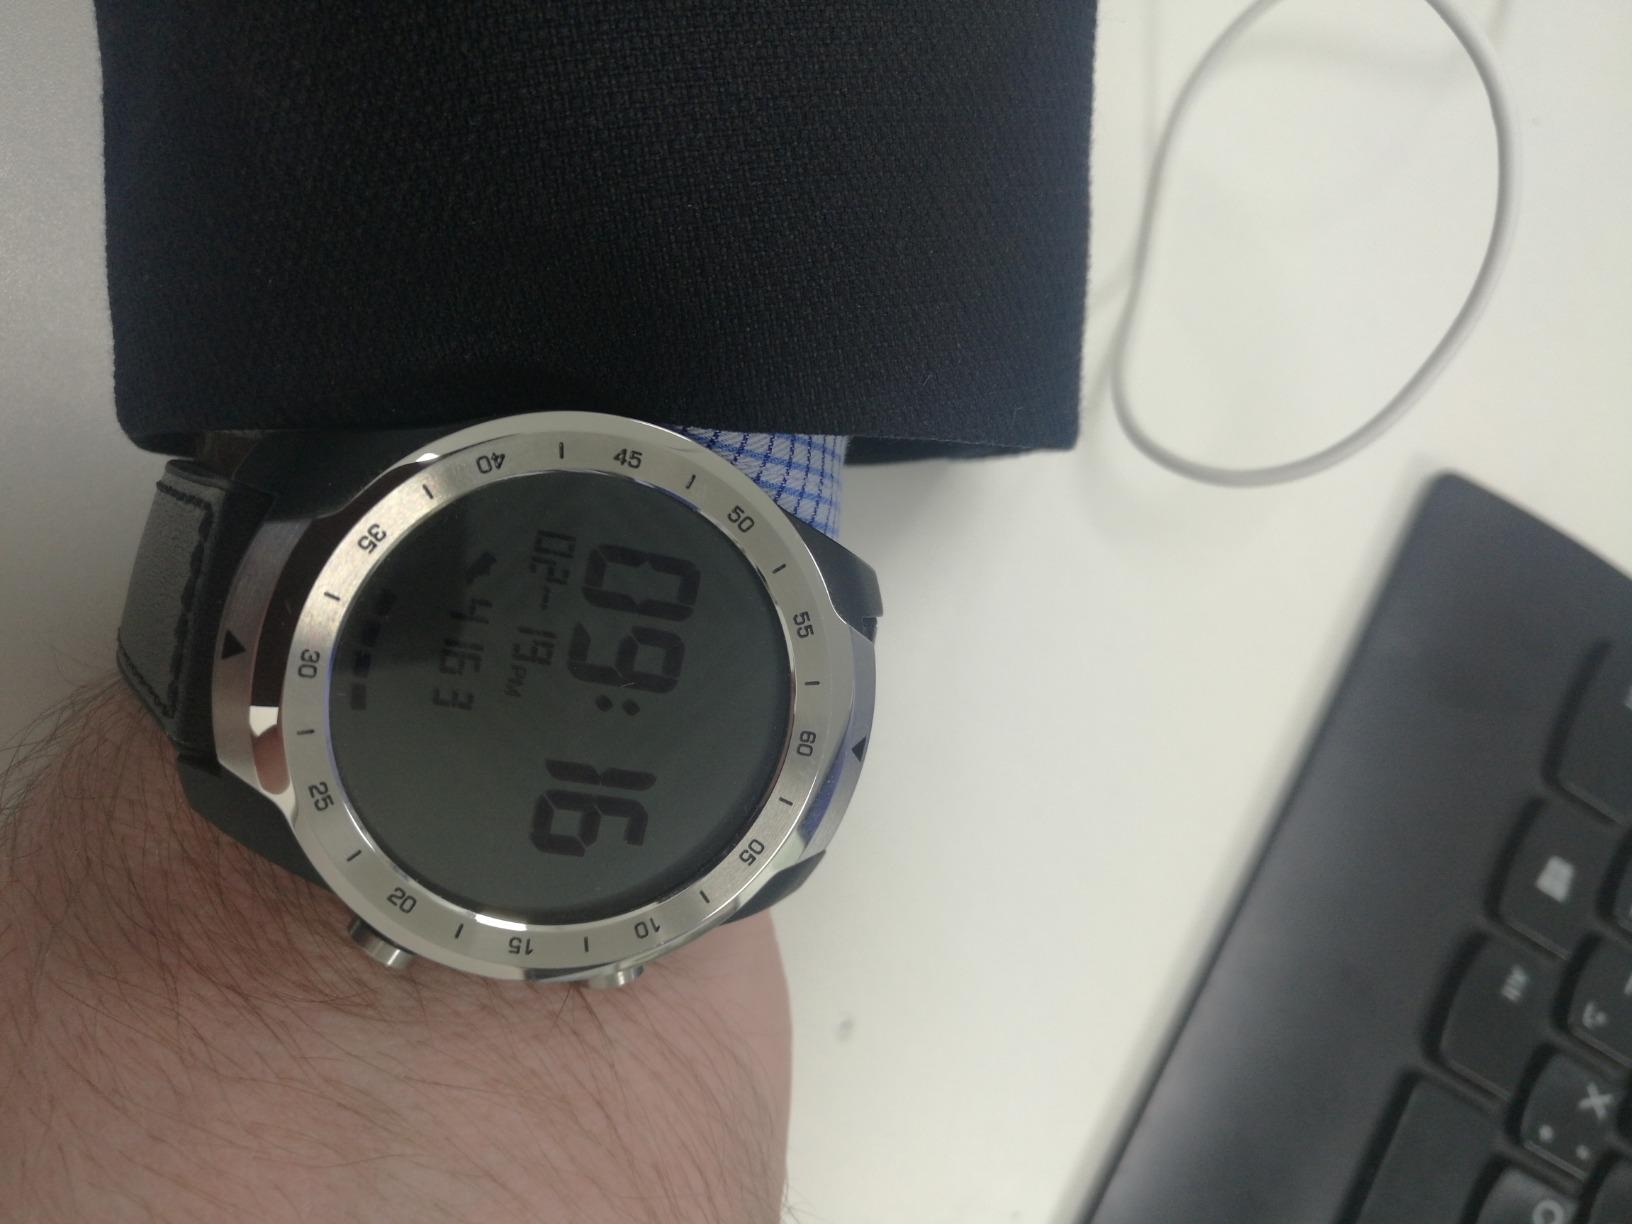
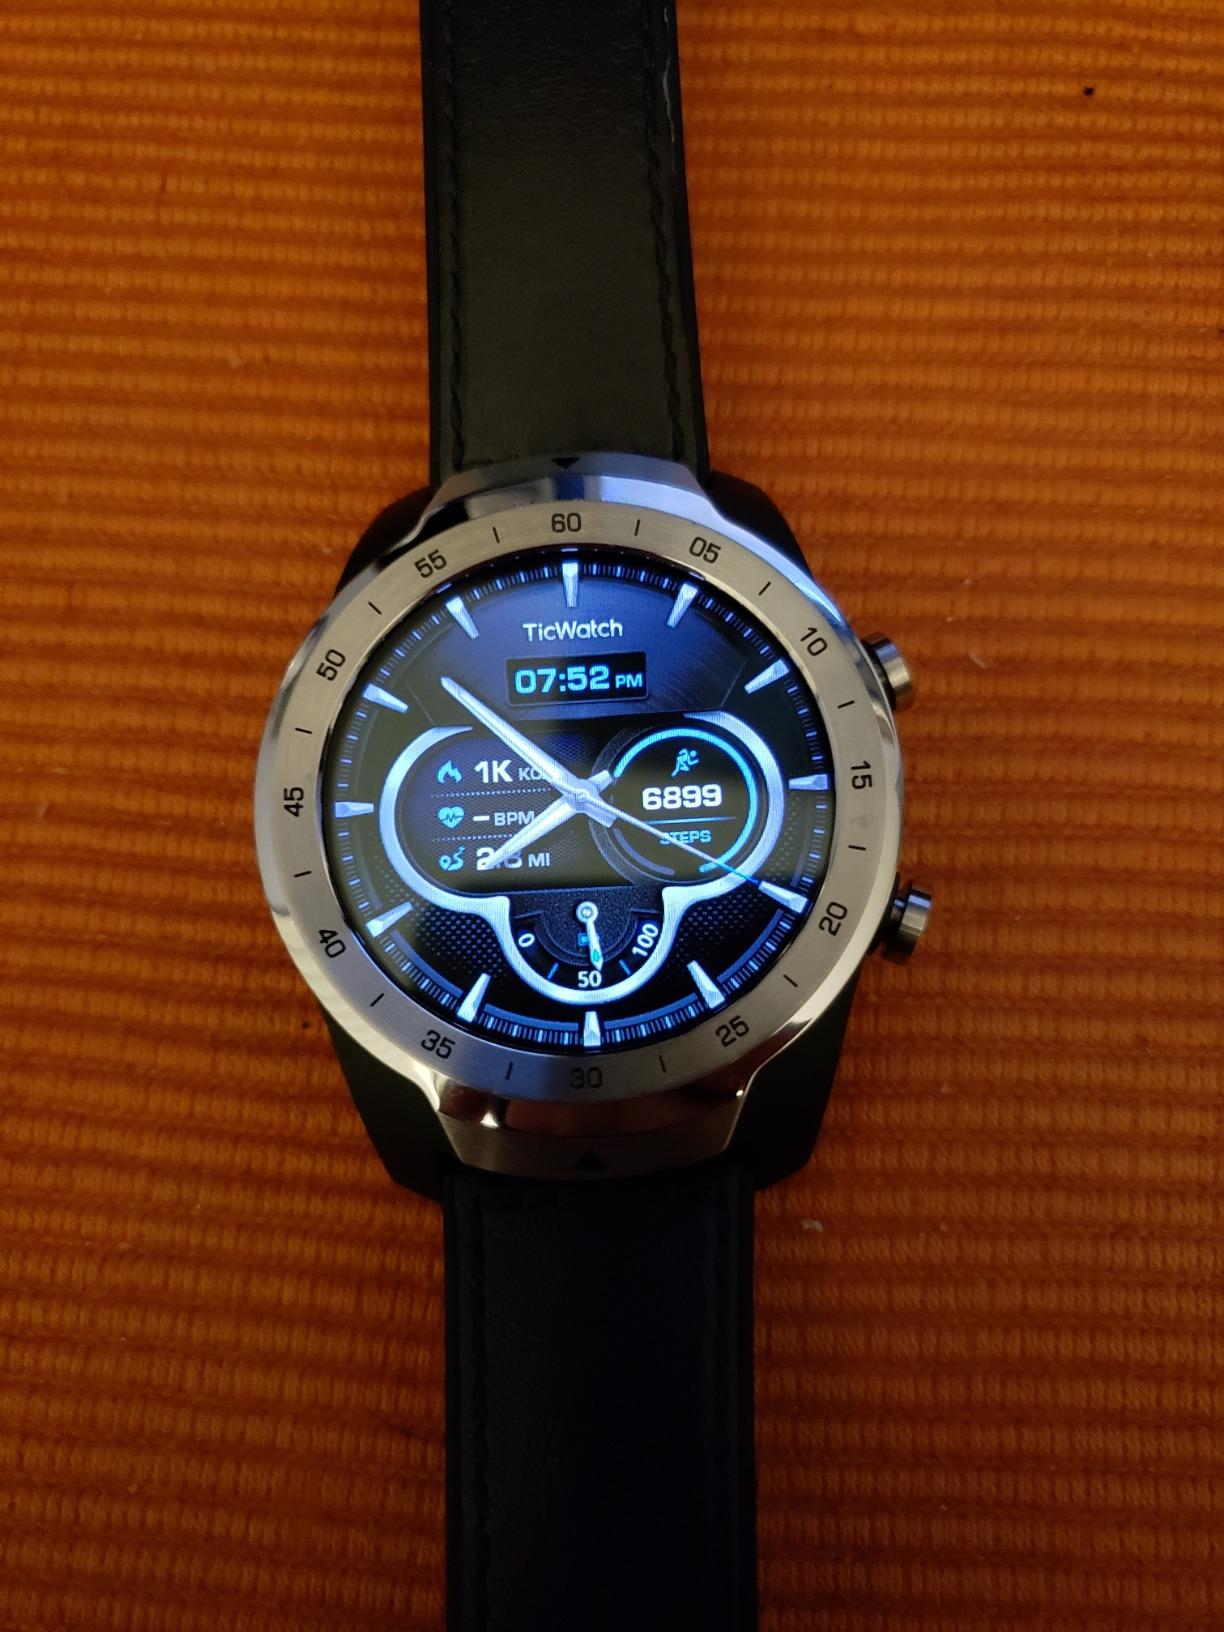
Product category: smartwatch
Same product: yes